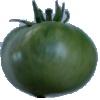
Label: Tomato not Ripened 1